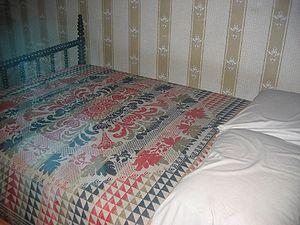
Le théâtre Ford est un théâtre historique situé à Washington, 511, Tenth Street, NW, ayant hébergé des représentations dès les années 1860. C'est dans ce lieu qu'a été assassiné le président américain Abraham Lincoln le 14 avril 1865. Après avoir reçu une balle dans la nuque, Lincoln fut transporté dans la rue jusqu'à la Petersen House, où il mourut le lendemain matin. Le théâtre et la maison sont aujourd'hui considérés comme des monuments historiques et regroupés dans un site historique national appelé Ford's Theatre National Historic Site.